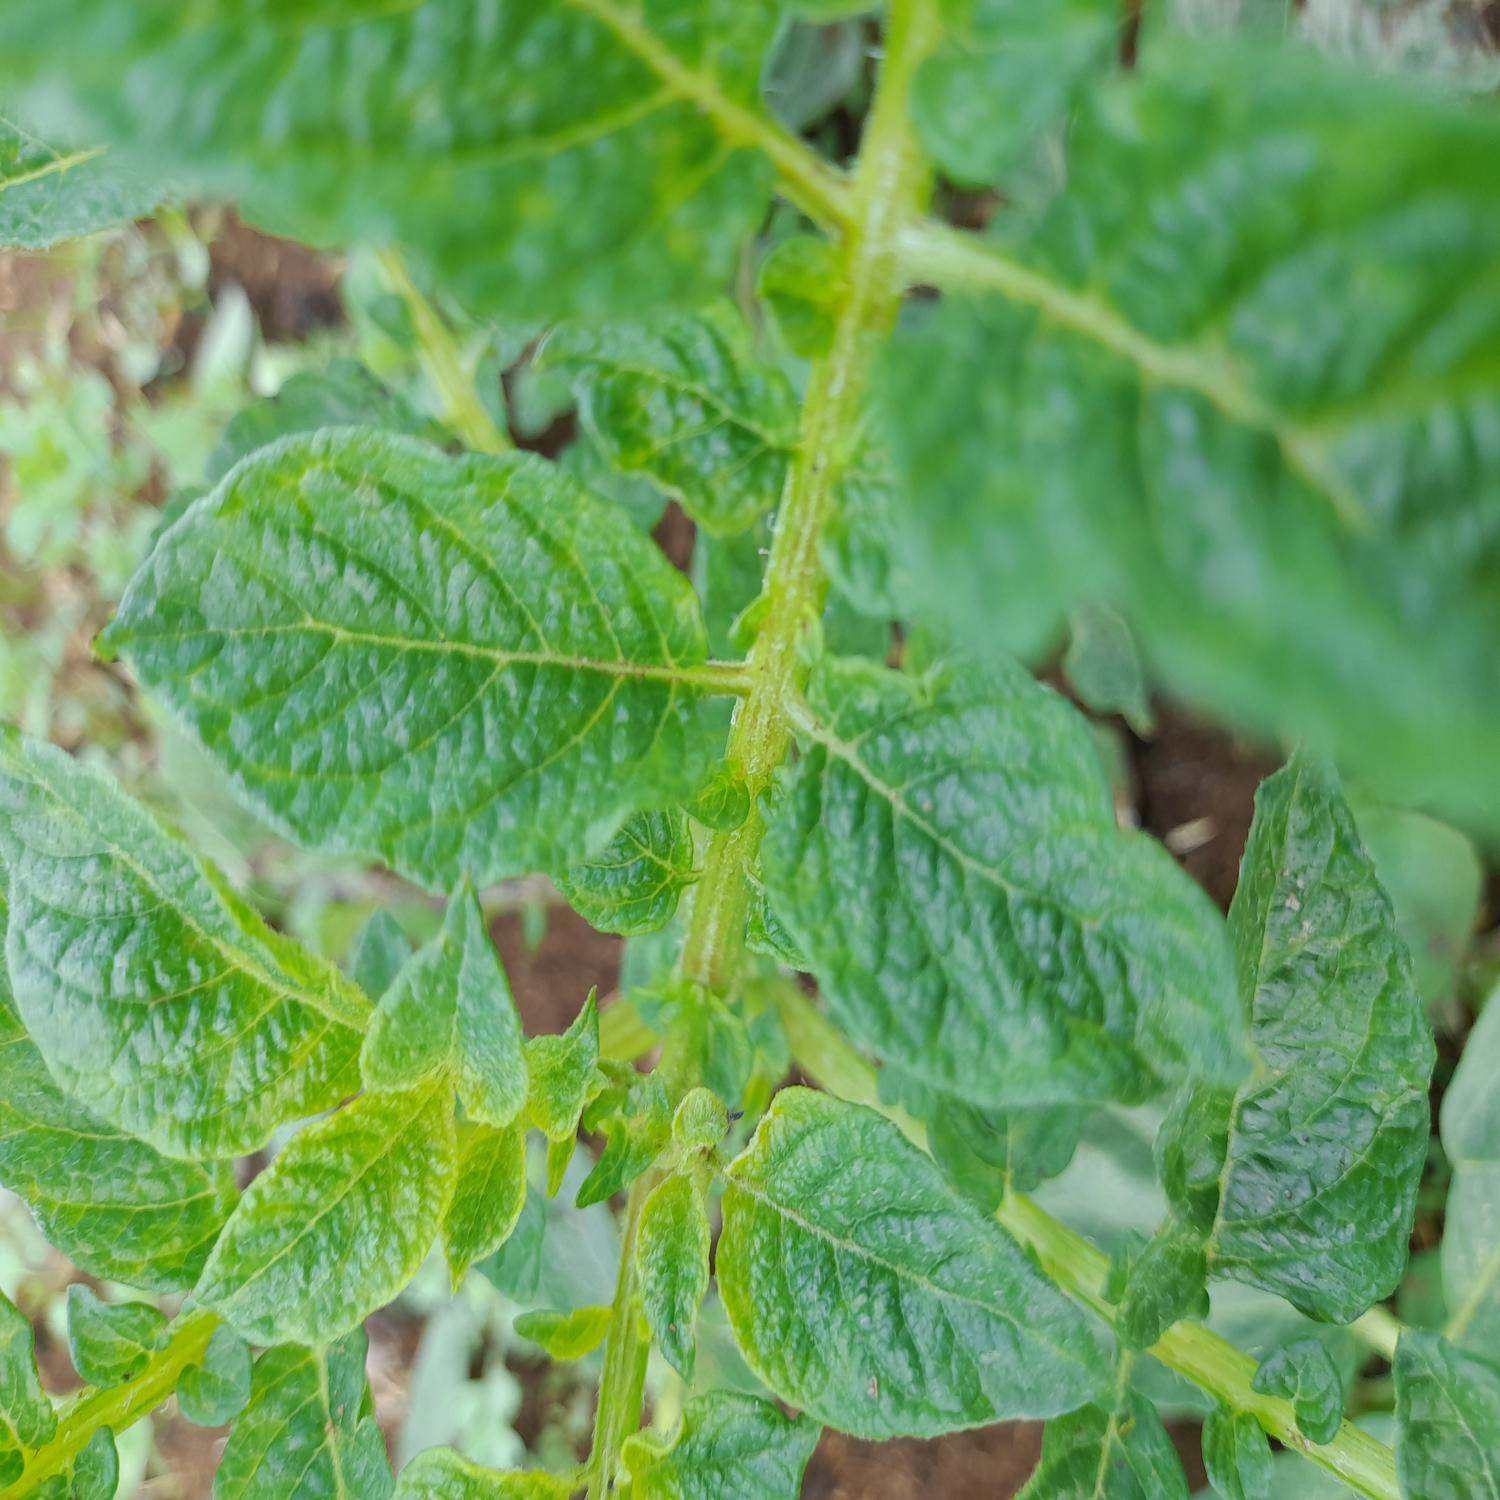
Label: Virus